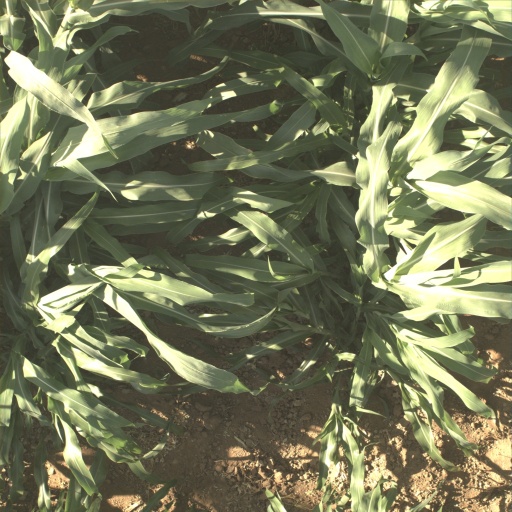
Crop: sorghum